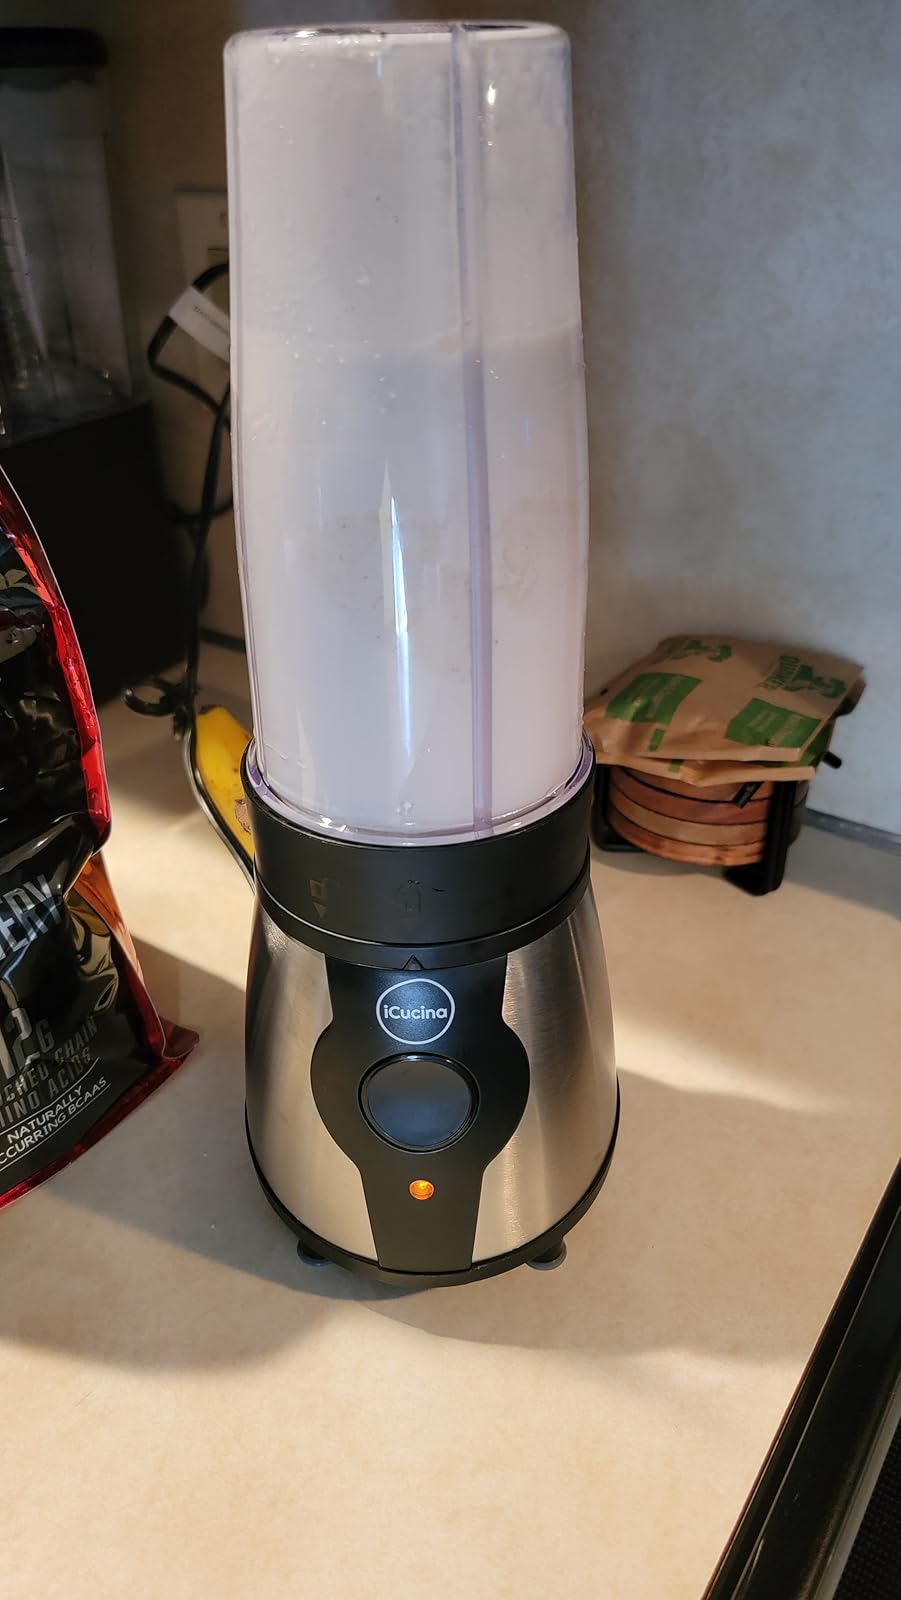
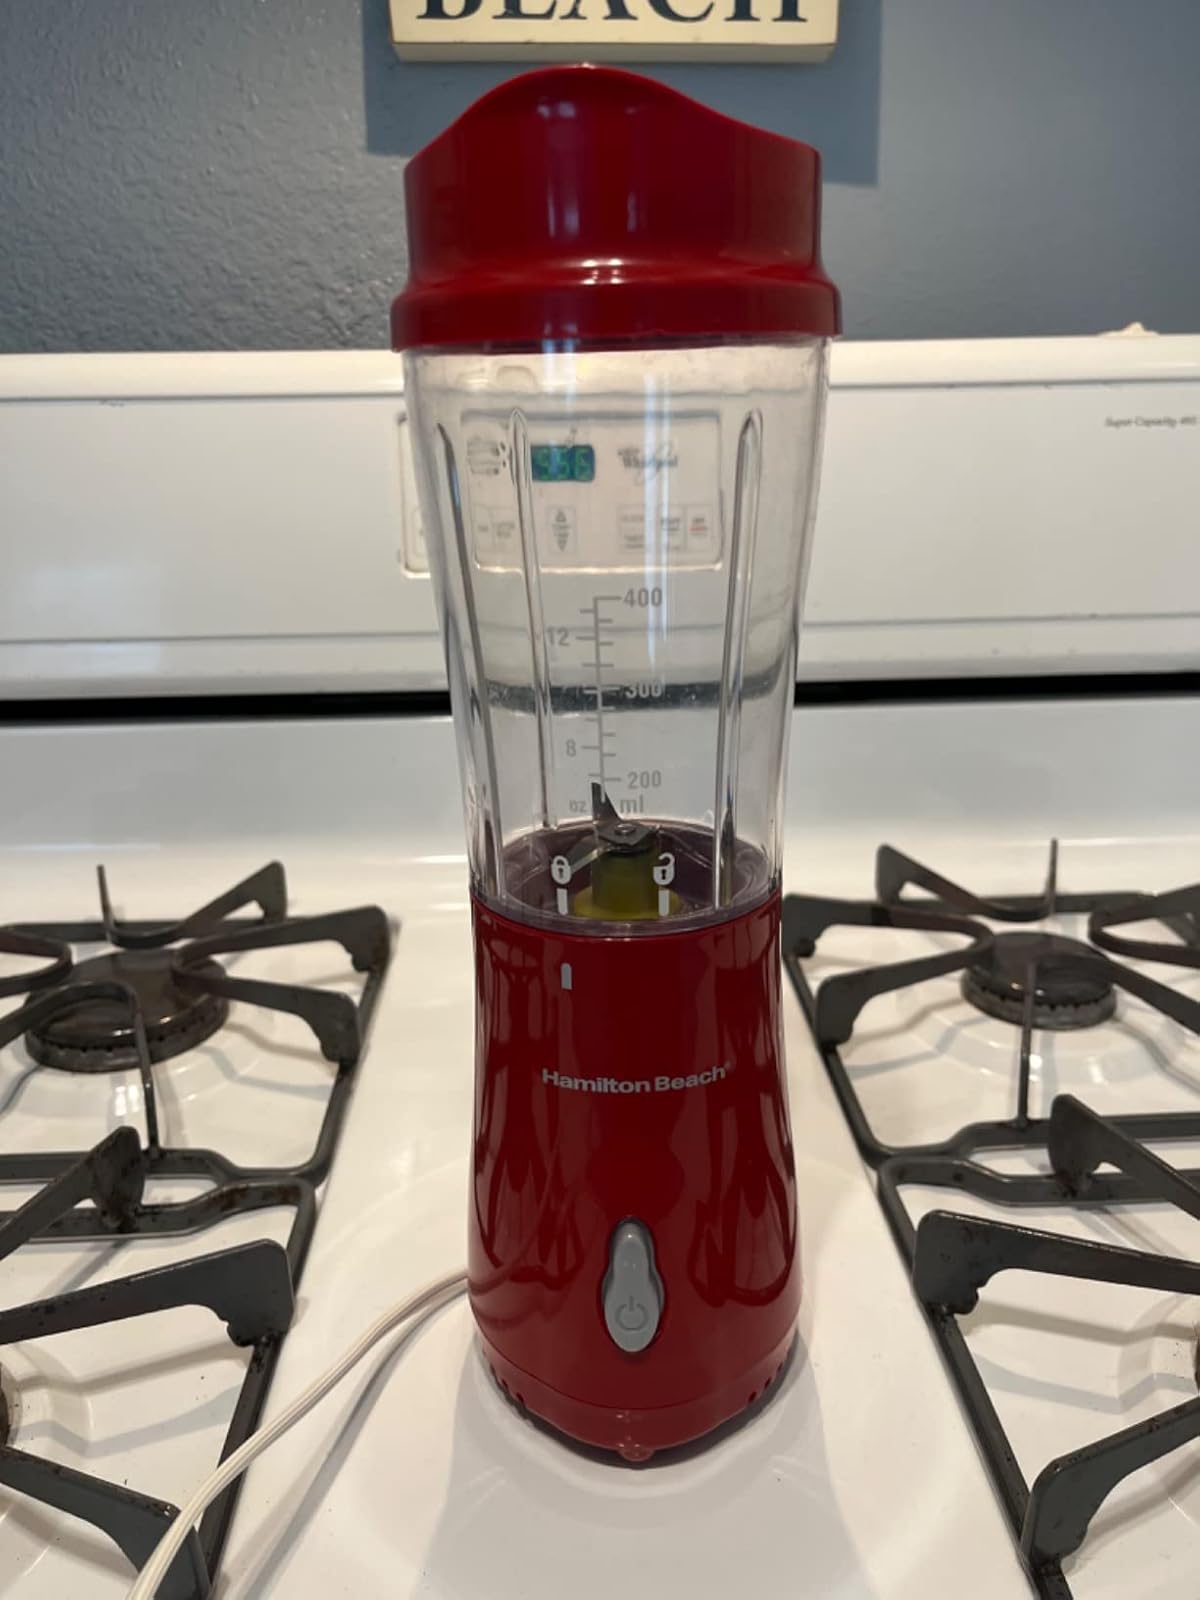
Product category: items_blender
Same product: no